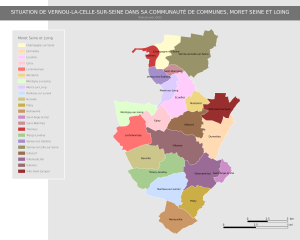
Vernou-la-Celle-surSeine dans sa Communauté de communes, Moret Seine et Loing
Vernou-la-Celle-sur-Seine est une commune française située dans le sud du département de Seine-et-Marne en région Île-de-France.